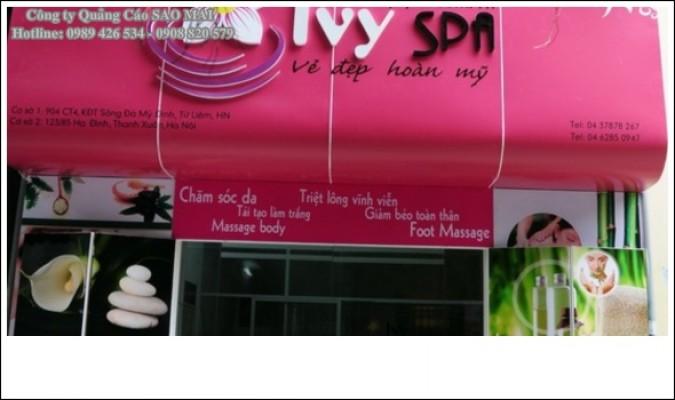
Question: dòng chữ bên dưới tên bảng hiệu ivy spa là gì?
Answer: vẻ đẹp hoàn mỹ